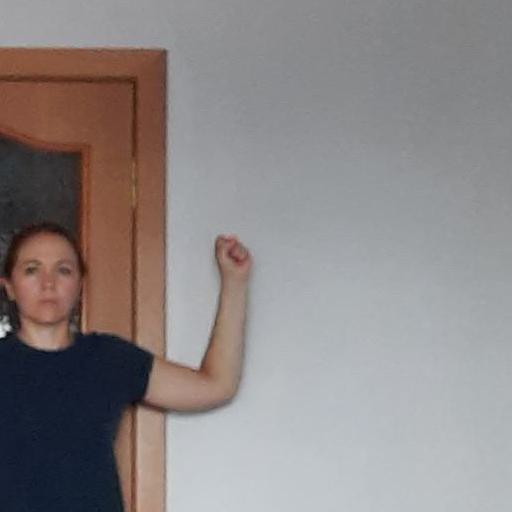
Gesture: fist